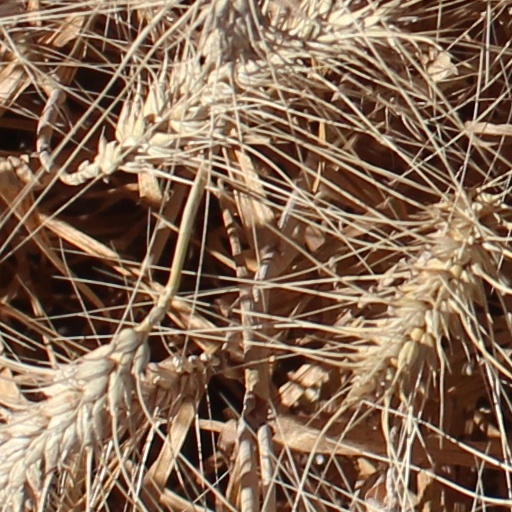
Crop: wheat